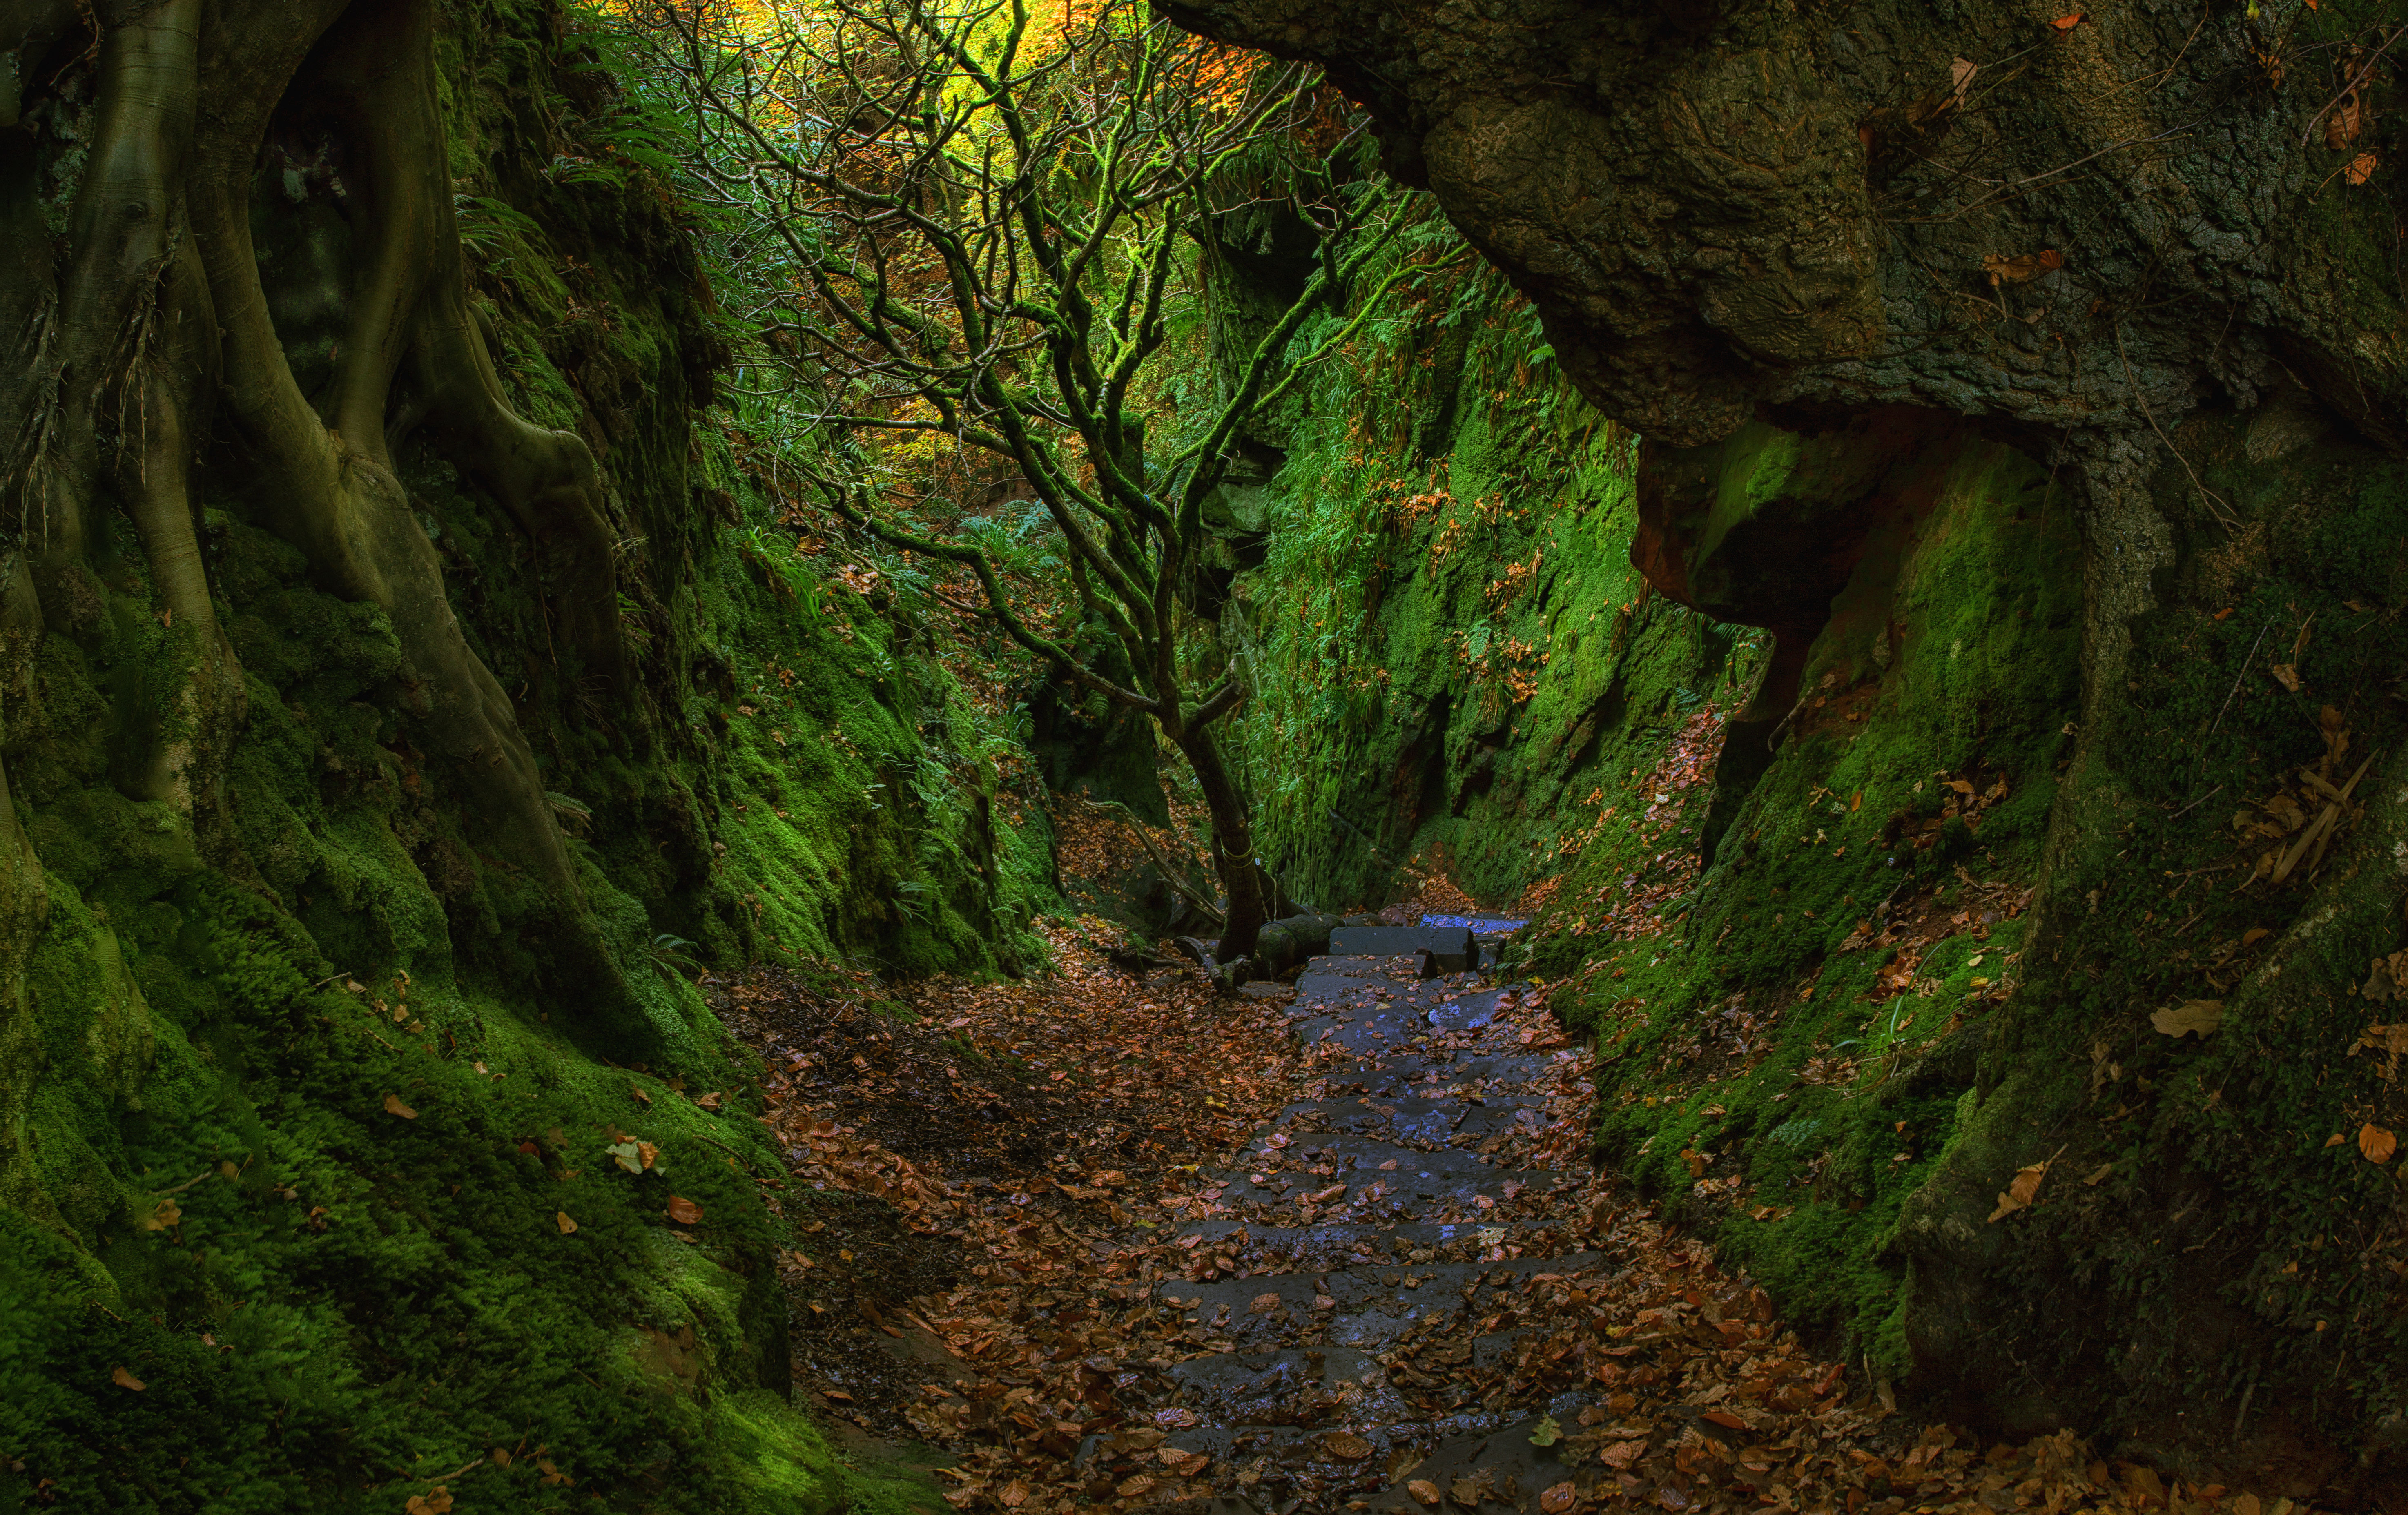
tree, nature, forest, rock, wilderness, plant, sunlight, leaf, flower, moss, stream, green, jungle, autumn, season, cool image, rainforest, deciduous, scotland, woodland, habitat, i, devilsstaircase, finnichgorge, devilspulpit, old growth forest, natural environment, geographical feature, woody plant